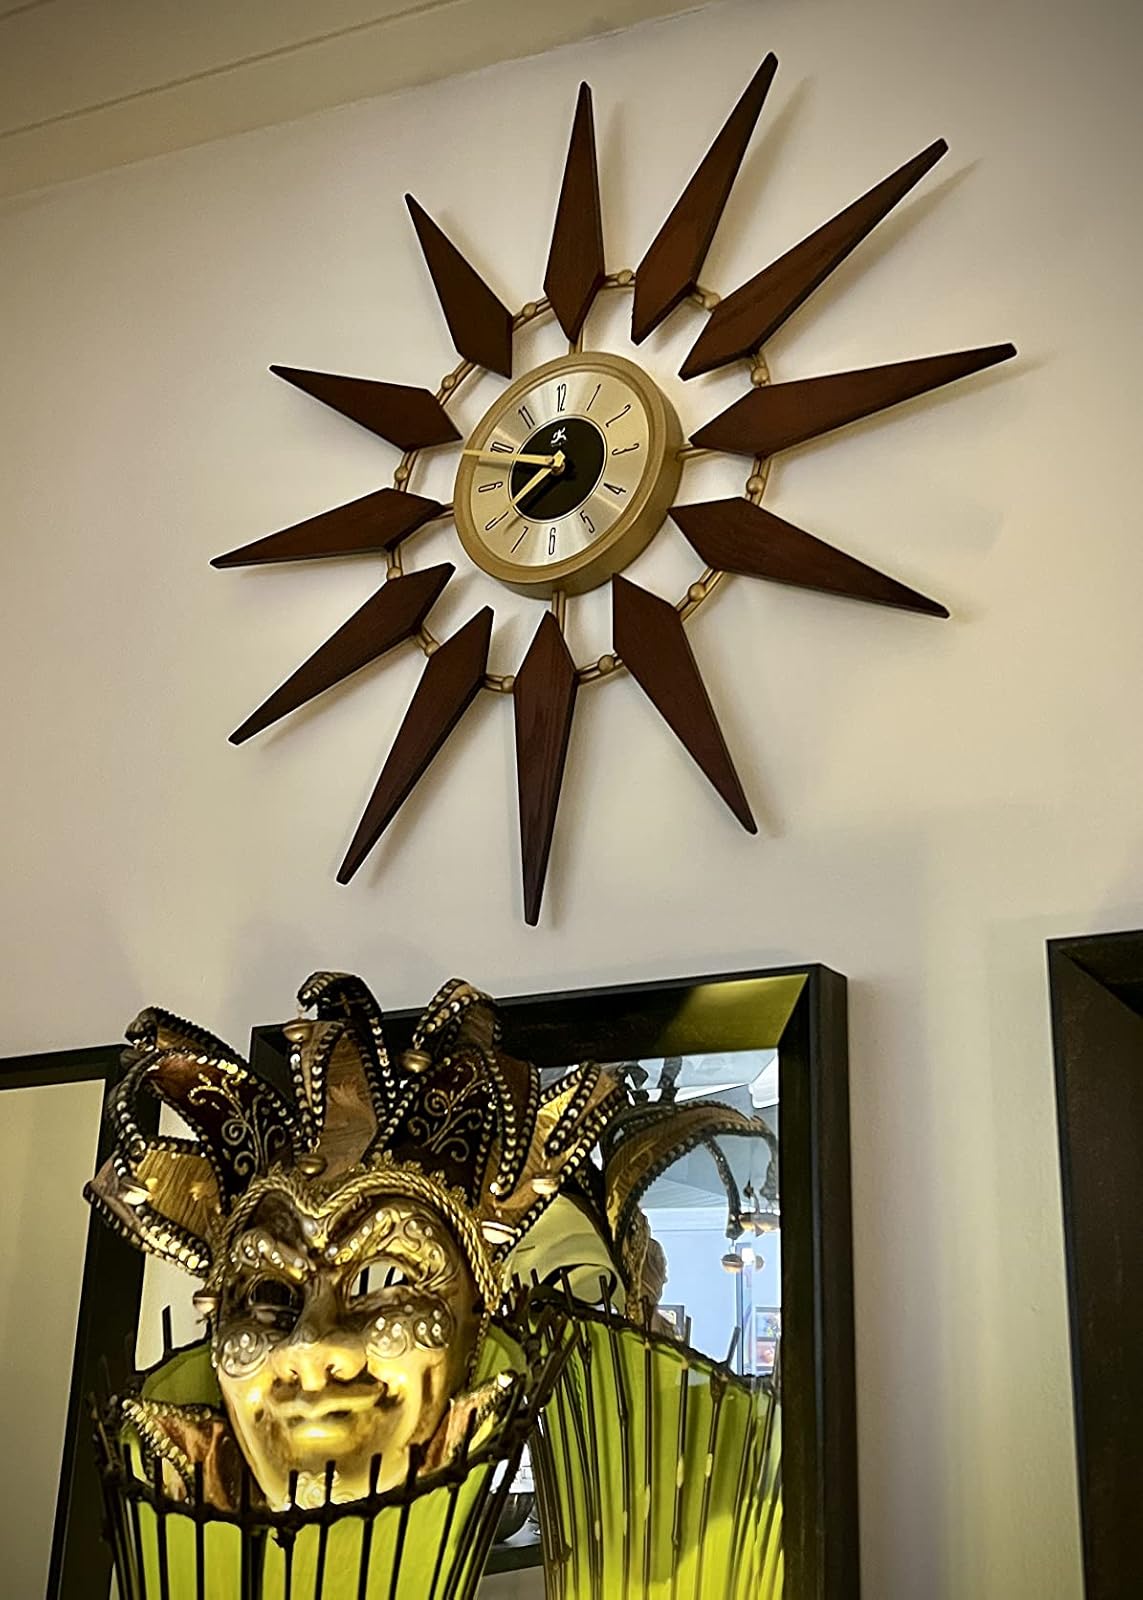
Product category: clock
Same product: yes